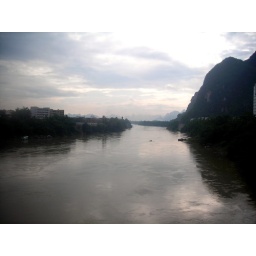
The water level in the river is much higher!